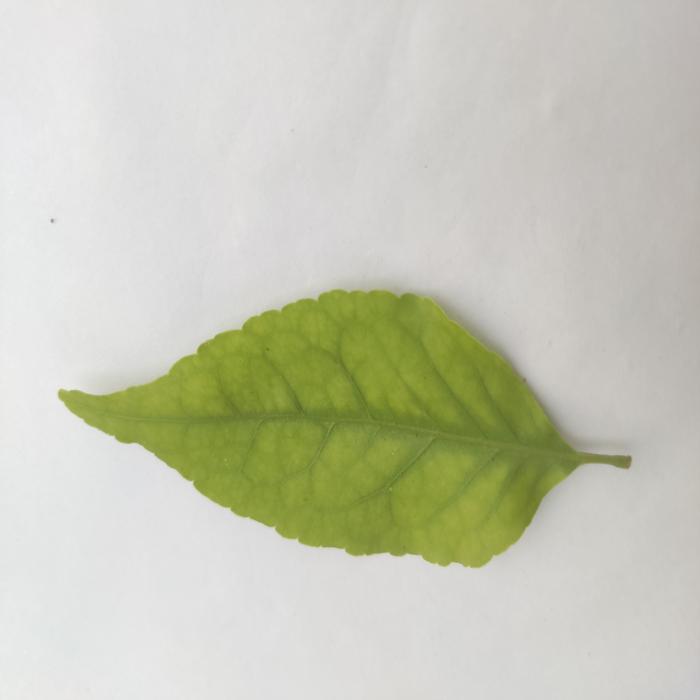
Crop: Aegle Marmelos
Leaf condition: Cercospora_Leaf